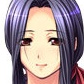
Portrait style: Anime Portrait